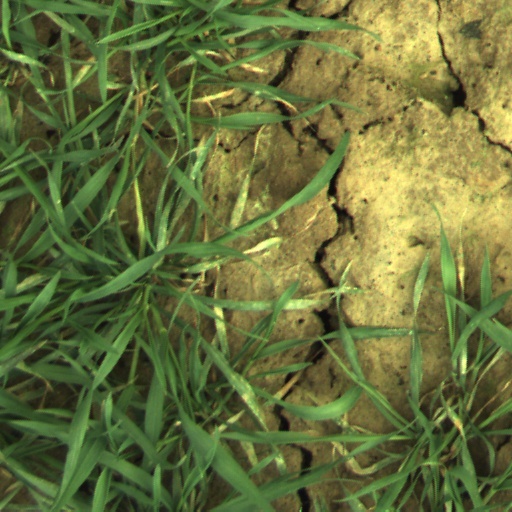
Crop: wheat